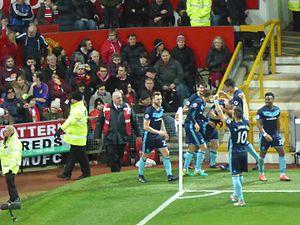
Adama Traoré, né le 25 janvier 1996 à L'Hospitalet de Llobregat, est un footballeur hispano-malien qui évolue au poste d'ailier gauche au Wolverhampton Wanderers FC.